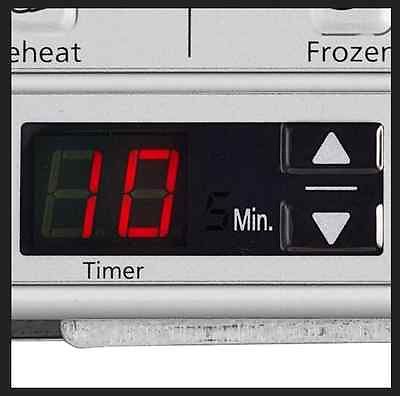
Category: toaster